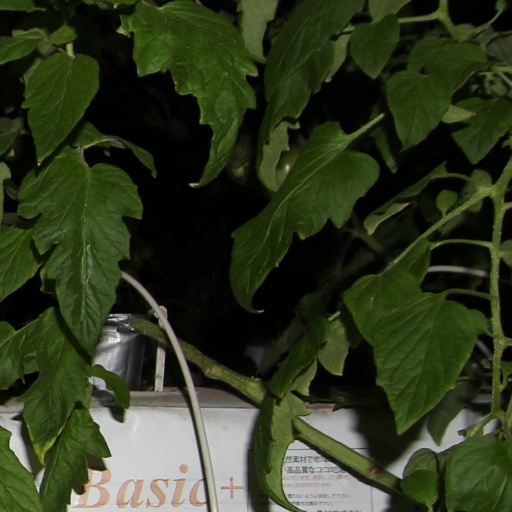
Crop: tomato